David Lindley (musician)

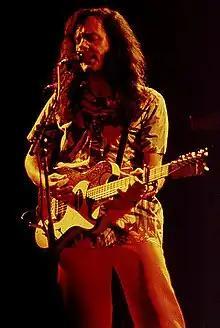
Lindley in Oslo, 1981

Lindley had a large collection of rare and unusual guitars and other instruments from the Middle East and various parts of the world. He listed and categorized many of them on his website but admitted that he had "absolutely no idea" how many instruments he owned and played, having gathered them since the 1960s. A journalist described his home in 1994 as containing a "tidal flood of instruments strewn all over the house. In every room. On the floor, balanced against the wall, lying atop cabinets and just literally occupying virtually every inch of available floor space."